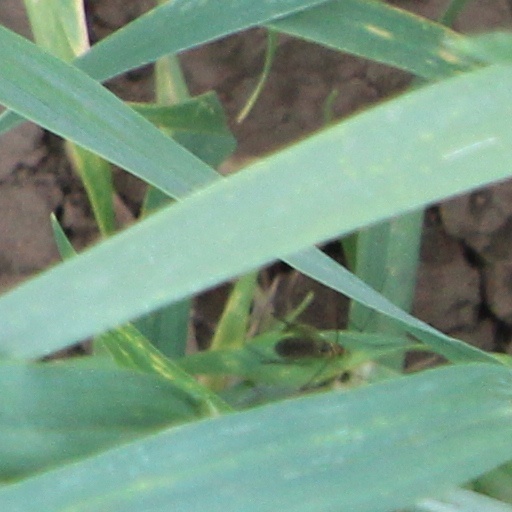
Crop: wheat